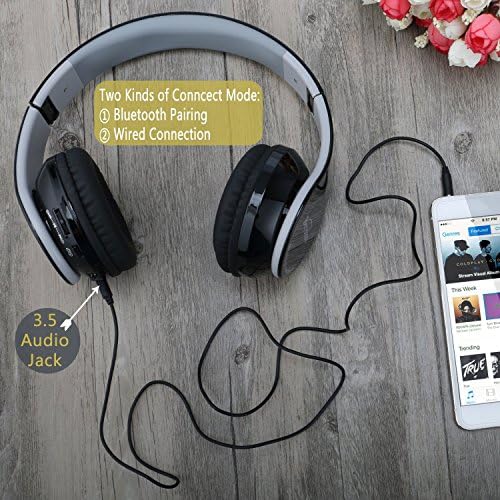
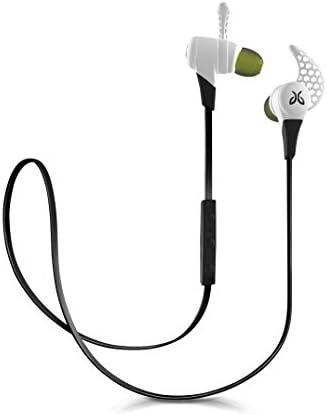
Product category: headphones
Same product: no